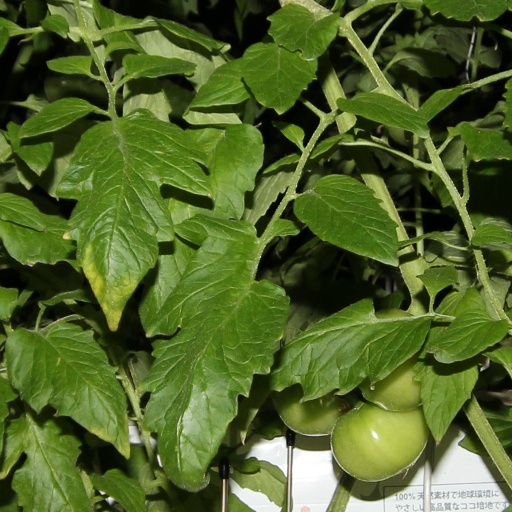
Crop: tomato